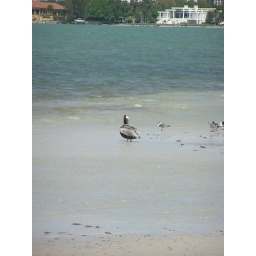
This is at the base of the bridge by Siesta Key.